Jörg Pilawa

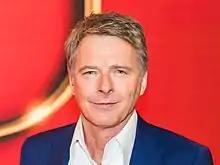
"Jörg Pilawa, 2018"

Jörg Michael Pilawa (born 7 September 1965, in Hamburg) is a German television presenter.